Michael Kay (sports broadcaster)

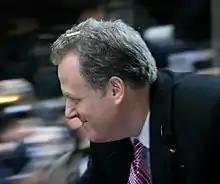
Kay at the 2009 Yankees World Series parade

Kay spent a decade partnered with Sterling as the radio announcers of the team on WABC from 1992 to 2001. Kay and Sterling also paired together in 1998 for "Sports Talk with John Sterling and Michael Kay," a nightly radio show which aired on WABC.